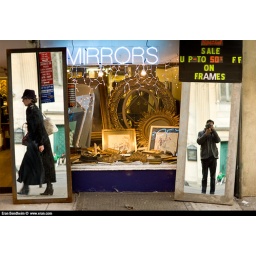
self relflect in mirror in the street